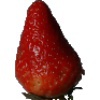
Label: Strawberry 1